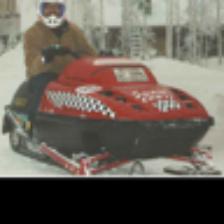
Label: NonHuman